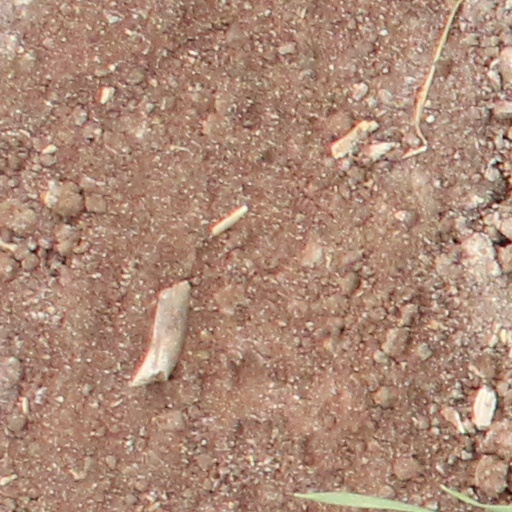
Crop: wheat